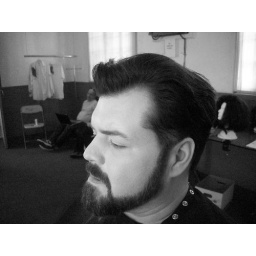
Male actor in makeup for black and white documentry viewed in black and white